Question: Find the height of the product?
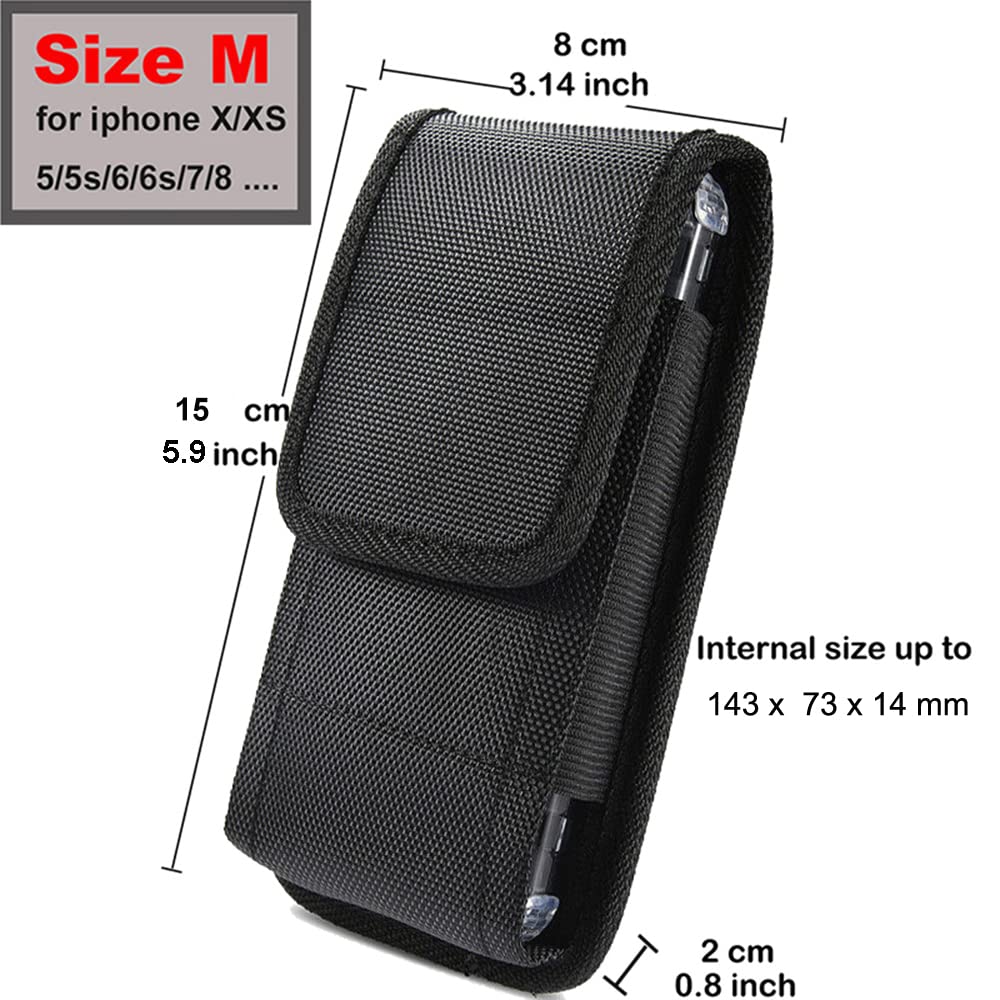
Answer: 5.9 inch